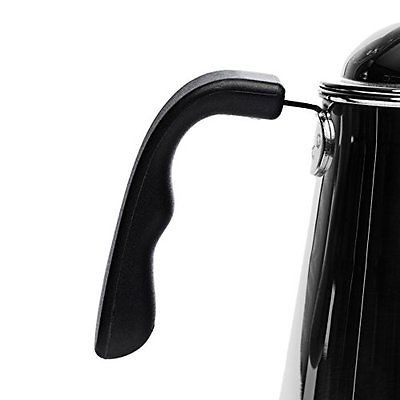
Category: kettle